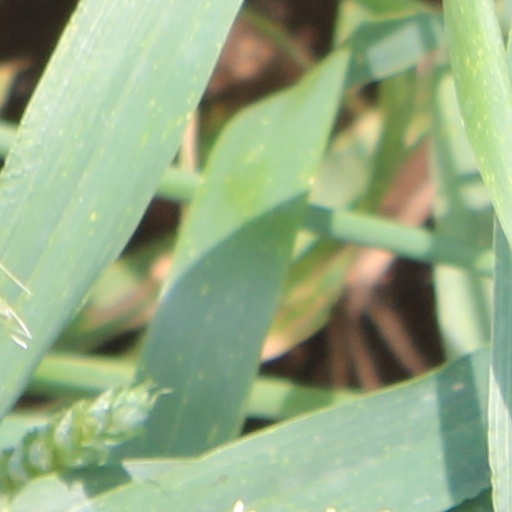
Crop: wheat